Scharzfeld

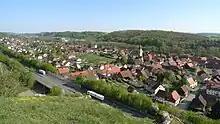
View of Scharzfeld from Ritterstein

Scharzfeld is a village in the borough of Herzberg am Harz in the district of Göttingen in South Lower Saxony, Germany.